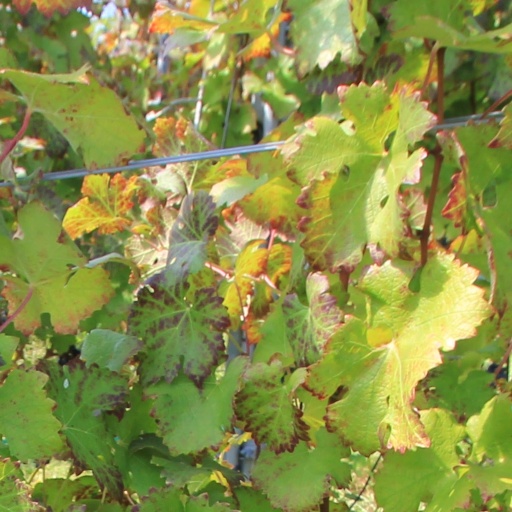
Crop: grape